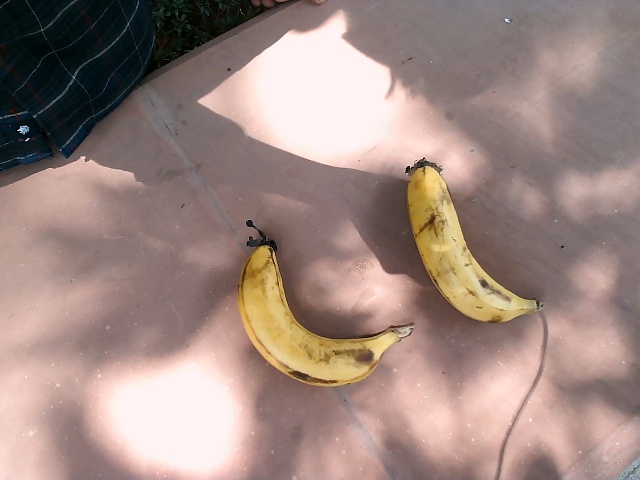
Label: Ripe_Banana